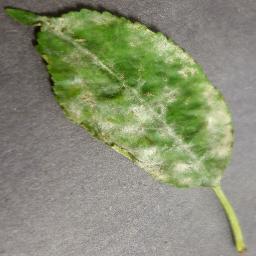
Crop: cherry
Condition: (including_sour)_powdery_mildew